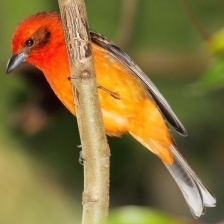
Species: FLAME TANAGER
Scientific name: PIRANGA BIDENTATA